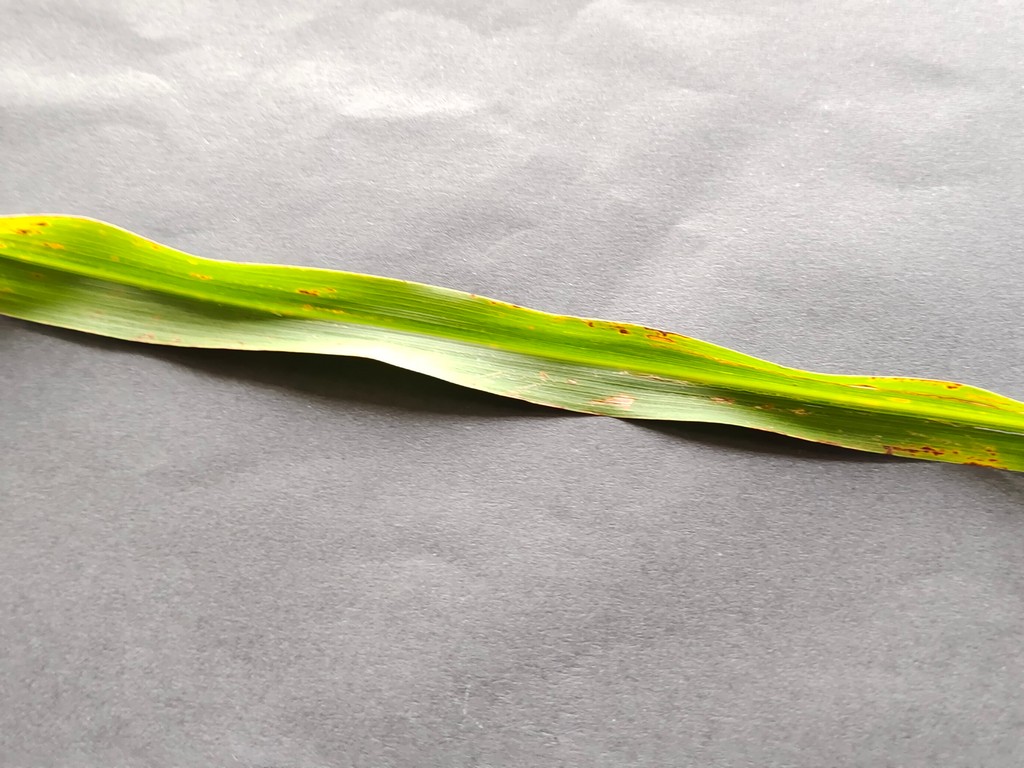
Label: Unhealthy